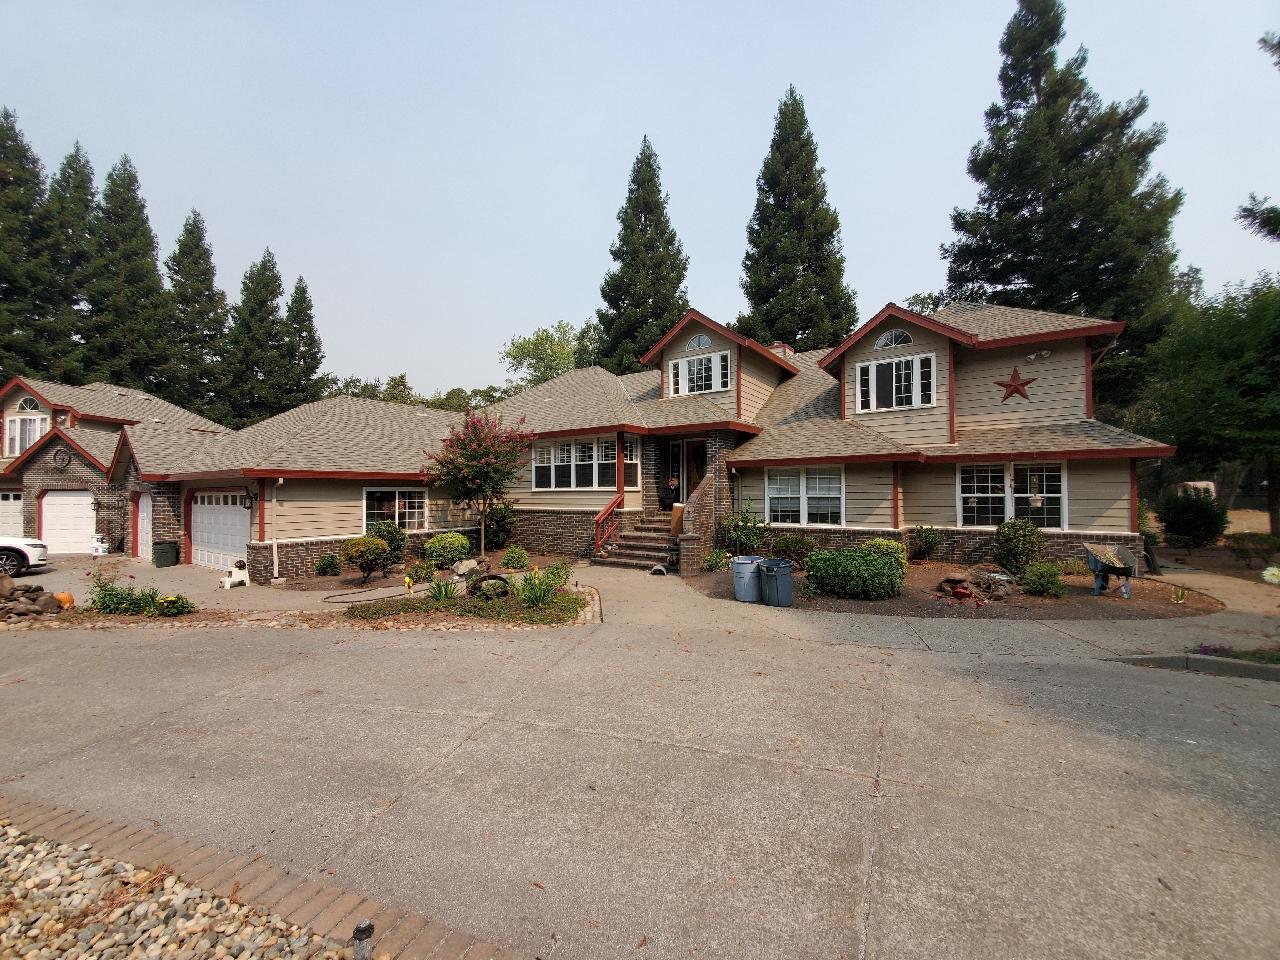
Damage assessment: no_damage